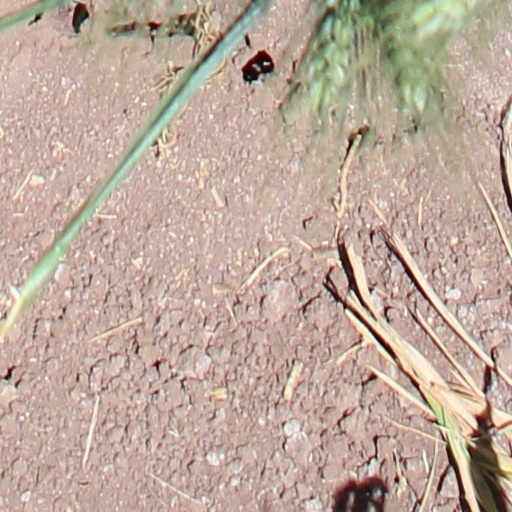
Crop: wheat